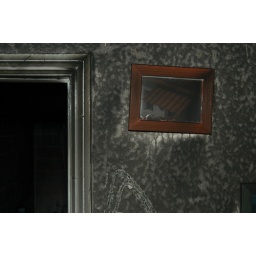
Taken on the day of our house fire in 2002 (the wall was previously white).